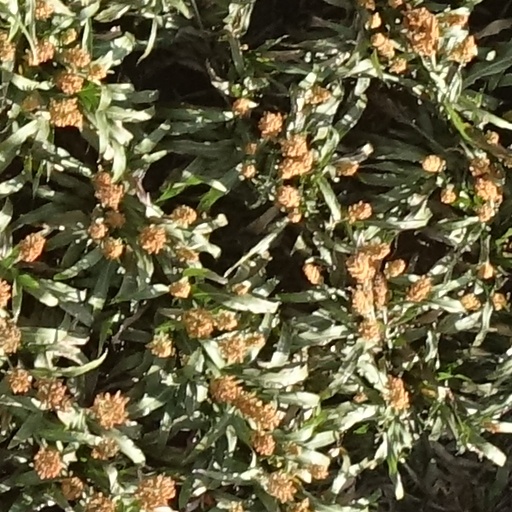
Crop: sorghum